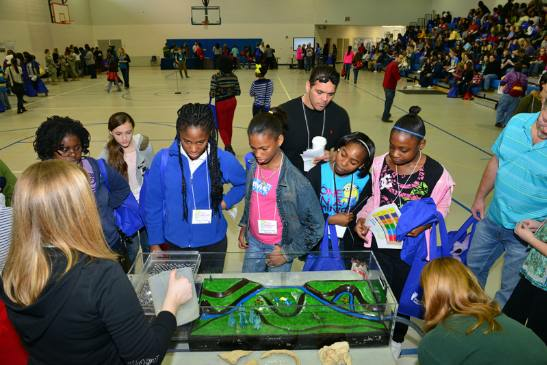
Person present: Yes